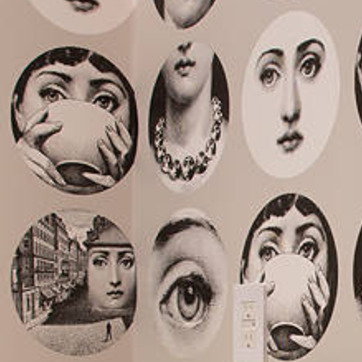
Material: wallpaper